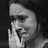
Emotion: sad